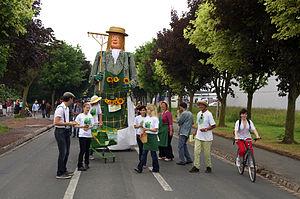
Roclincourt est une commune française située dans le département du Pas-de-Calais en région Hauts-de-France.